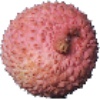
Label: Lychee 1